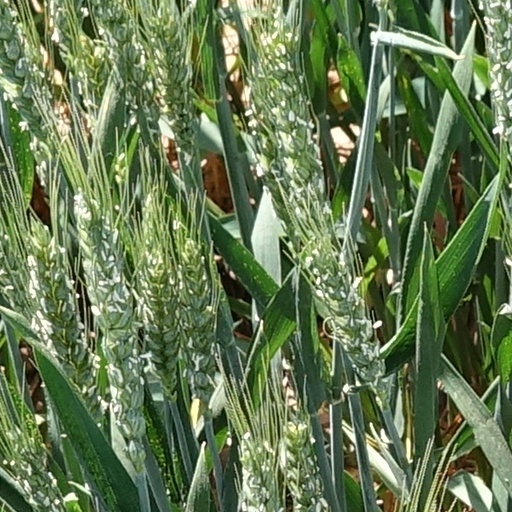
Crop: wheat